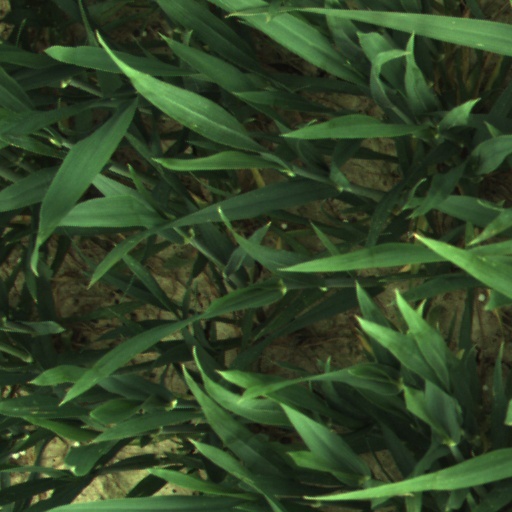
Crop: wheat